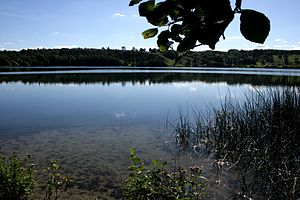
Dollerup Bakker
Udsigt over Hald Sø mod sydøst.
Dollerup Bakker sydvest for
Dollerup Bakker er et naturområde ved Dollerup, syd for Viborg. Bakkerne ligger ved Hald Sø, der er en af landets dybeste søer. Søen blev dannet under sidste istid af en gigantisk isklump. Denne isklump smeltede og denne proces medførte det meget kuperede terræn, som denne del af den midtjyske hede er kendt for. Der er ret store højdeforskelle i området.